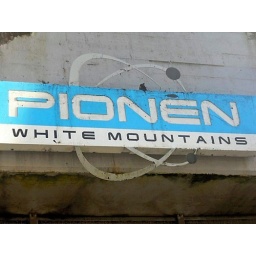
Photo: David South. The Pionen computer bunker in Stockholm. It houses the Wikileaks files.